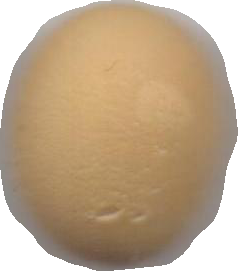
Variety: Grobogan